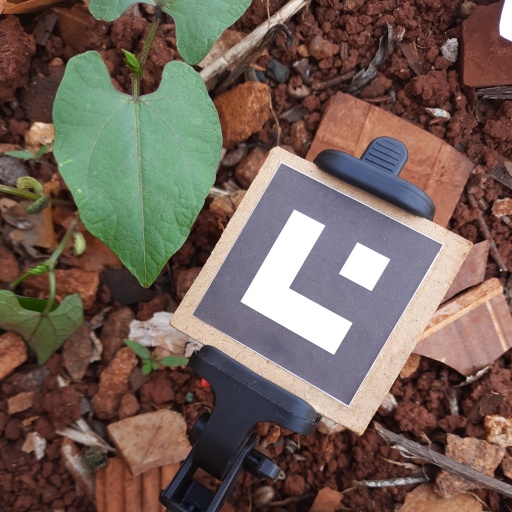
Observations: wavy surface, no eating holes, under shade